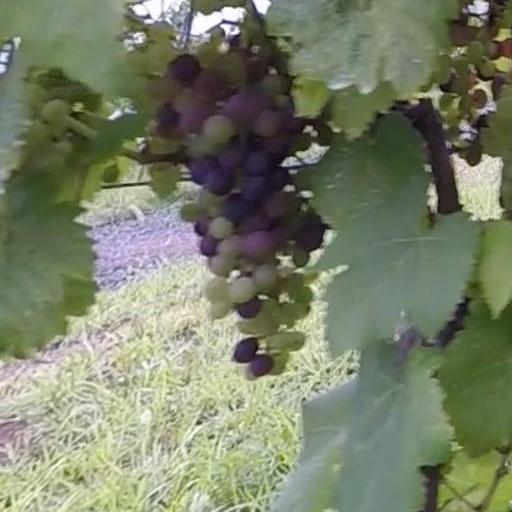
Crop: grape